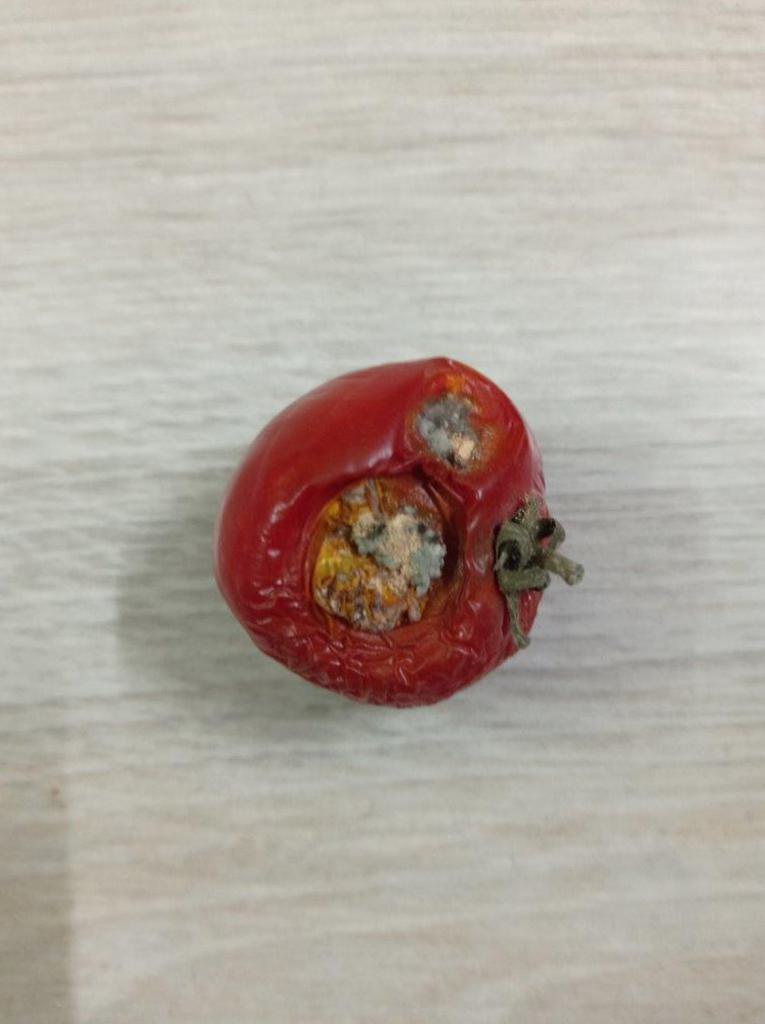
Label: Rotten